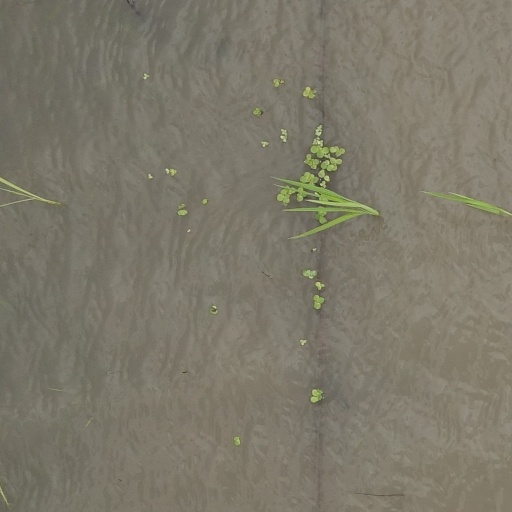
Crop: rice